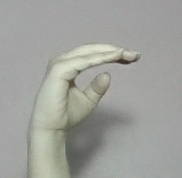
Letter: jeem